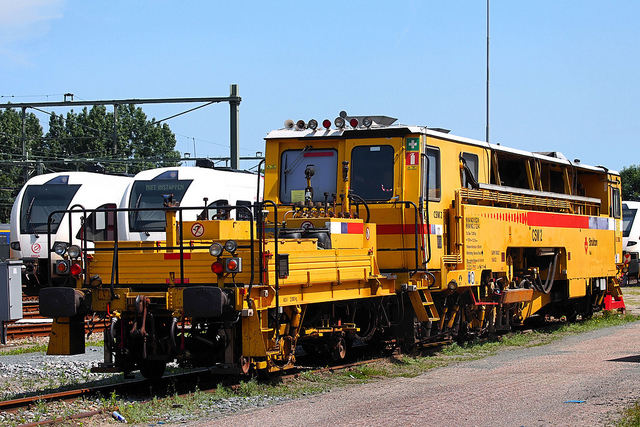
A train parked by a street at the train station

A large freight train sits in a train station.

A yellow train car traveling down tracks near a field..